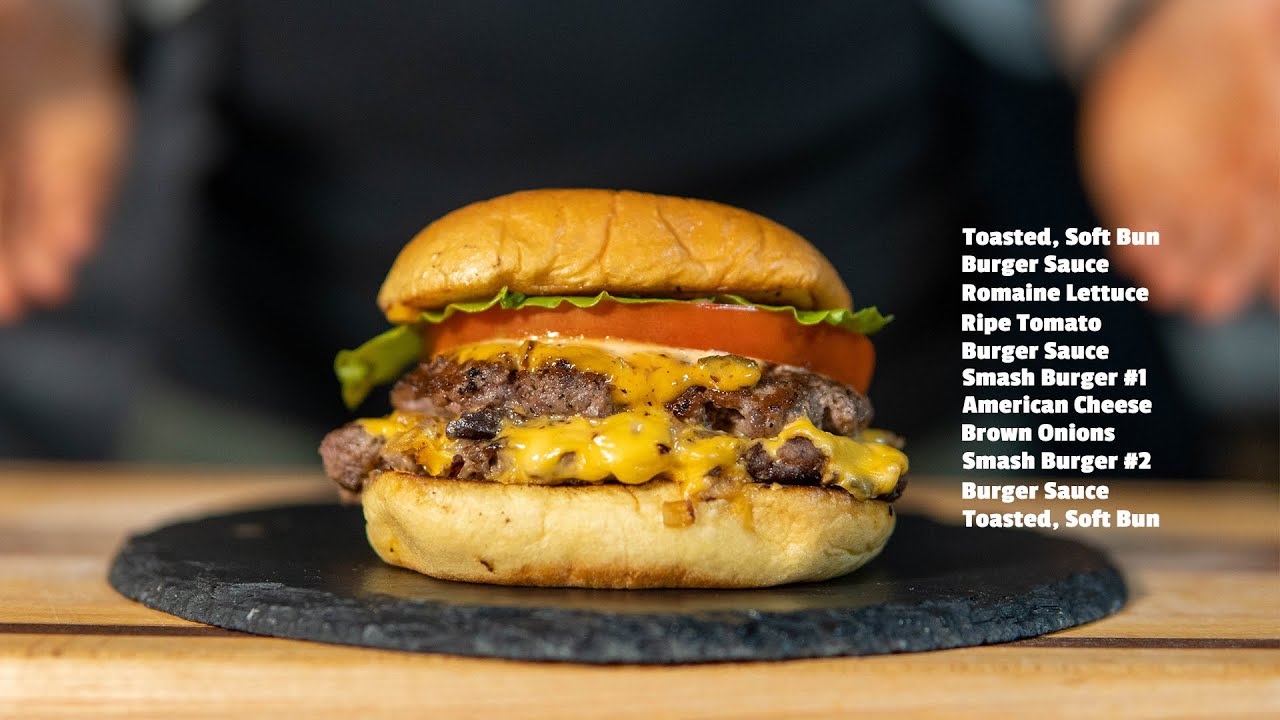
Dish: burger